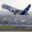
Label: airplane